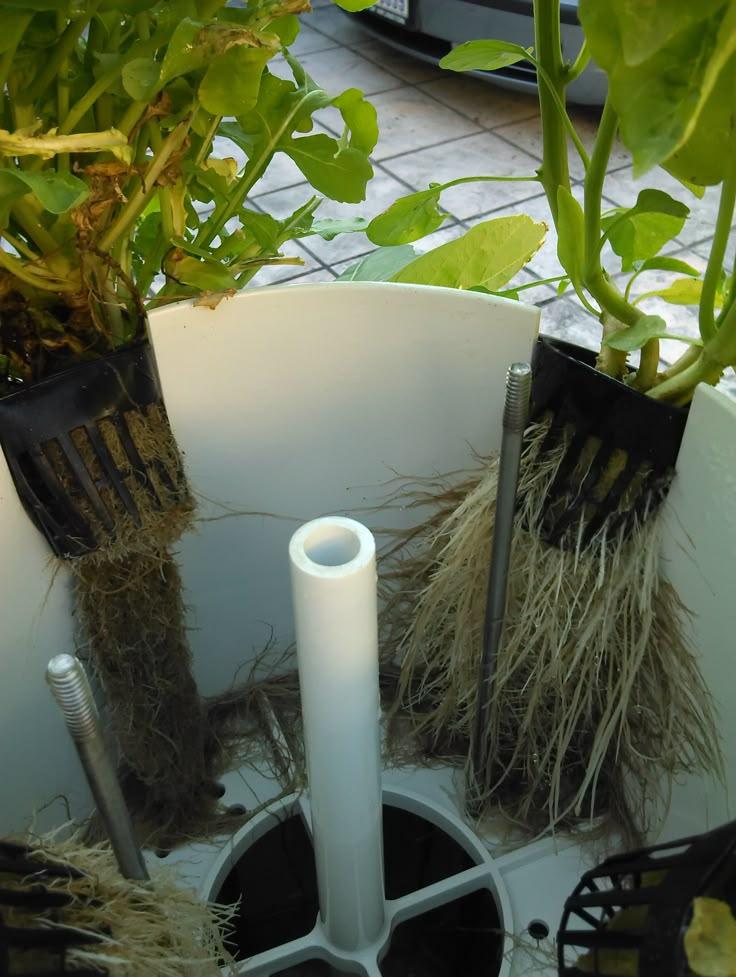
Mizizi mingi ya mimea inaonekana wazi katika mfumo wa kilimo ya hydroponiki ikionyeshwa jinsi mimea inavyokua bila udongo. Bomba jeupe la katikati, linapandikiza maji na virutubisho kwenye mizizi hiyo.